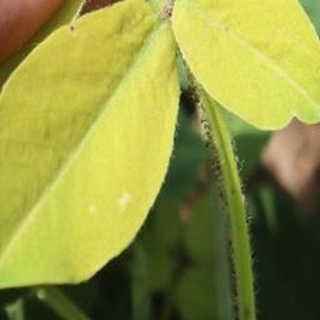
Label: groundnut_nutrition_deficiency